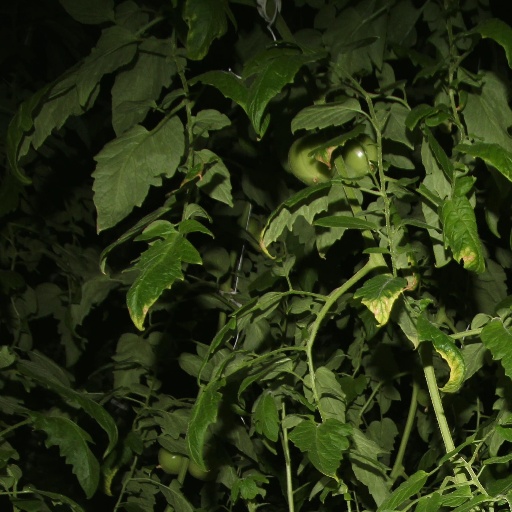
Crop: tomato